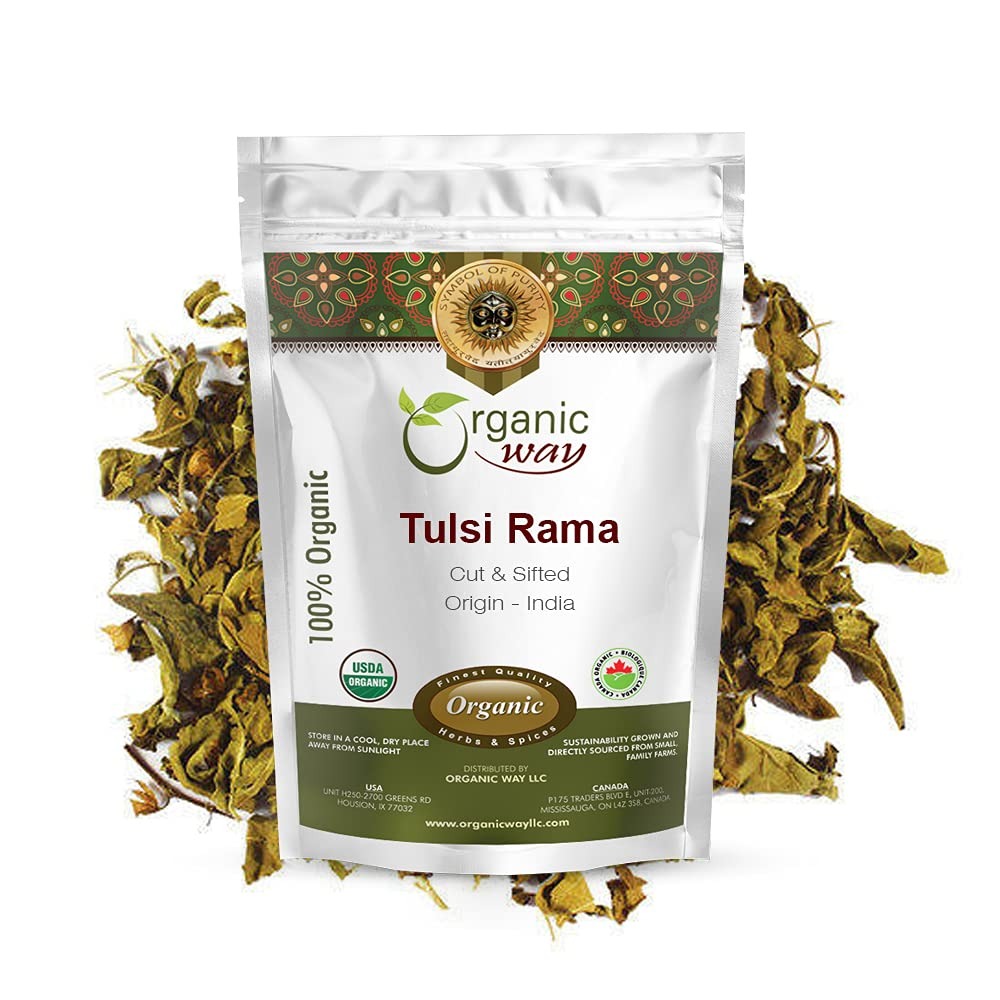
Item Name: Organic Way Tulsi/Holy Basil (Rama) Cut & Sifted (Ocimum tenuiflorum) - Herbal Tea | USDA & Kosher Certified | Vegan, Non GMO & Gluten Free | Resealable Bag | 100% Raw from India (1/2LBS / 8Oz)
Bullet Point 1: 100% tested USDA and Kosher certified herbal product
Bullet Point 2: Organic products imported from India and packaged in USA
Bullet Point 3: Authentic Cut & Sifted Tulsi processed in a hygienic environment
Bullet Point 4: The packaging is flavor-sealed for freshness
Bullet Point 5: 100% Product satisfaction guarantee
Product Description: <p>Tulsi (Rama) Cut & Sifted can be used for multiple things. It is best used in beverages specially for healing purposes. It has a fantastic aroma with a mild mint and pepper flavor.</p> <p>Rama Tulsi is traditionally taken as an herbal tea. Tulsi tea has numerous health benefits-both mental and physical. Sipping on herbal tea has two advantages-water hydrates the body and tea infusions gives health benefits like stress relief and immunity.</p><p>Essential oil can also be prepared from dried and processed tulsi. Organic Way does not use any additional flavors or artificial additives in any of its spices.</p>
Value: 8.0
Unit: Ounce

Price: 14.49